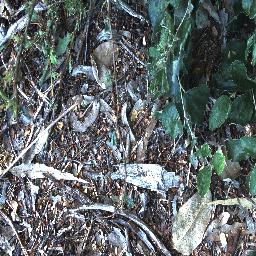
Label: chinee_apple